Justo Ruiz Luna

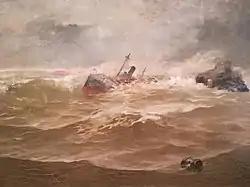
The Remains of a Shipwreck

In 1886, he and several other students of Villegas held a showing at the Ateneo de Madrid. The following year, he entered the National Exhibition of Fine Arts with a painting of a shipwreck and was given honorable mention. In 1888, he sent another painting of a shipwreck to the Barcelona Universal Exposition, and one called "Ostia" to the Internationalen Kunstausstellung at the Glaspalast (Munich).